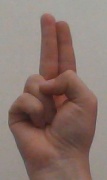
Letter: taa